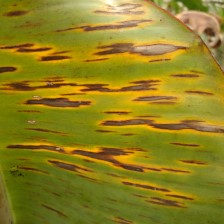
Label: sigatoka